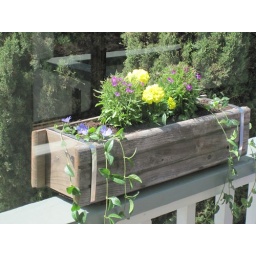
the flower boxes planted by Amy, Beth and me